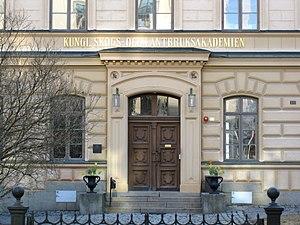
L'Académie royale de l'agriculture et de la sylviculture de Suède est une des académies royales de Suède.